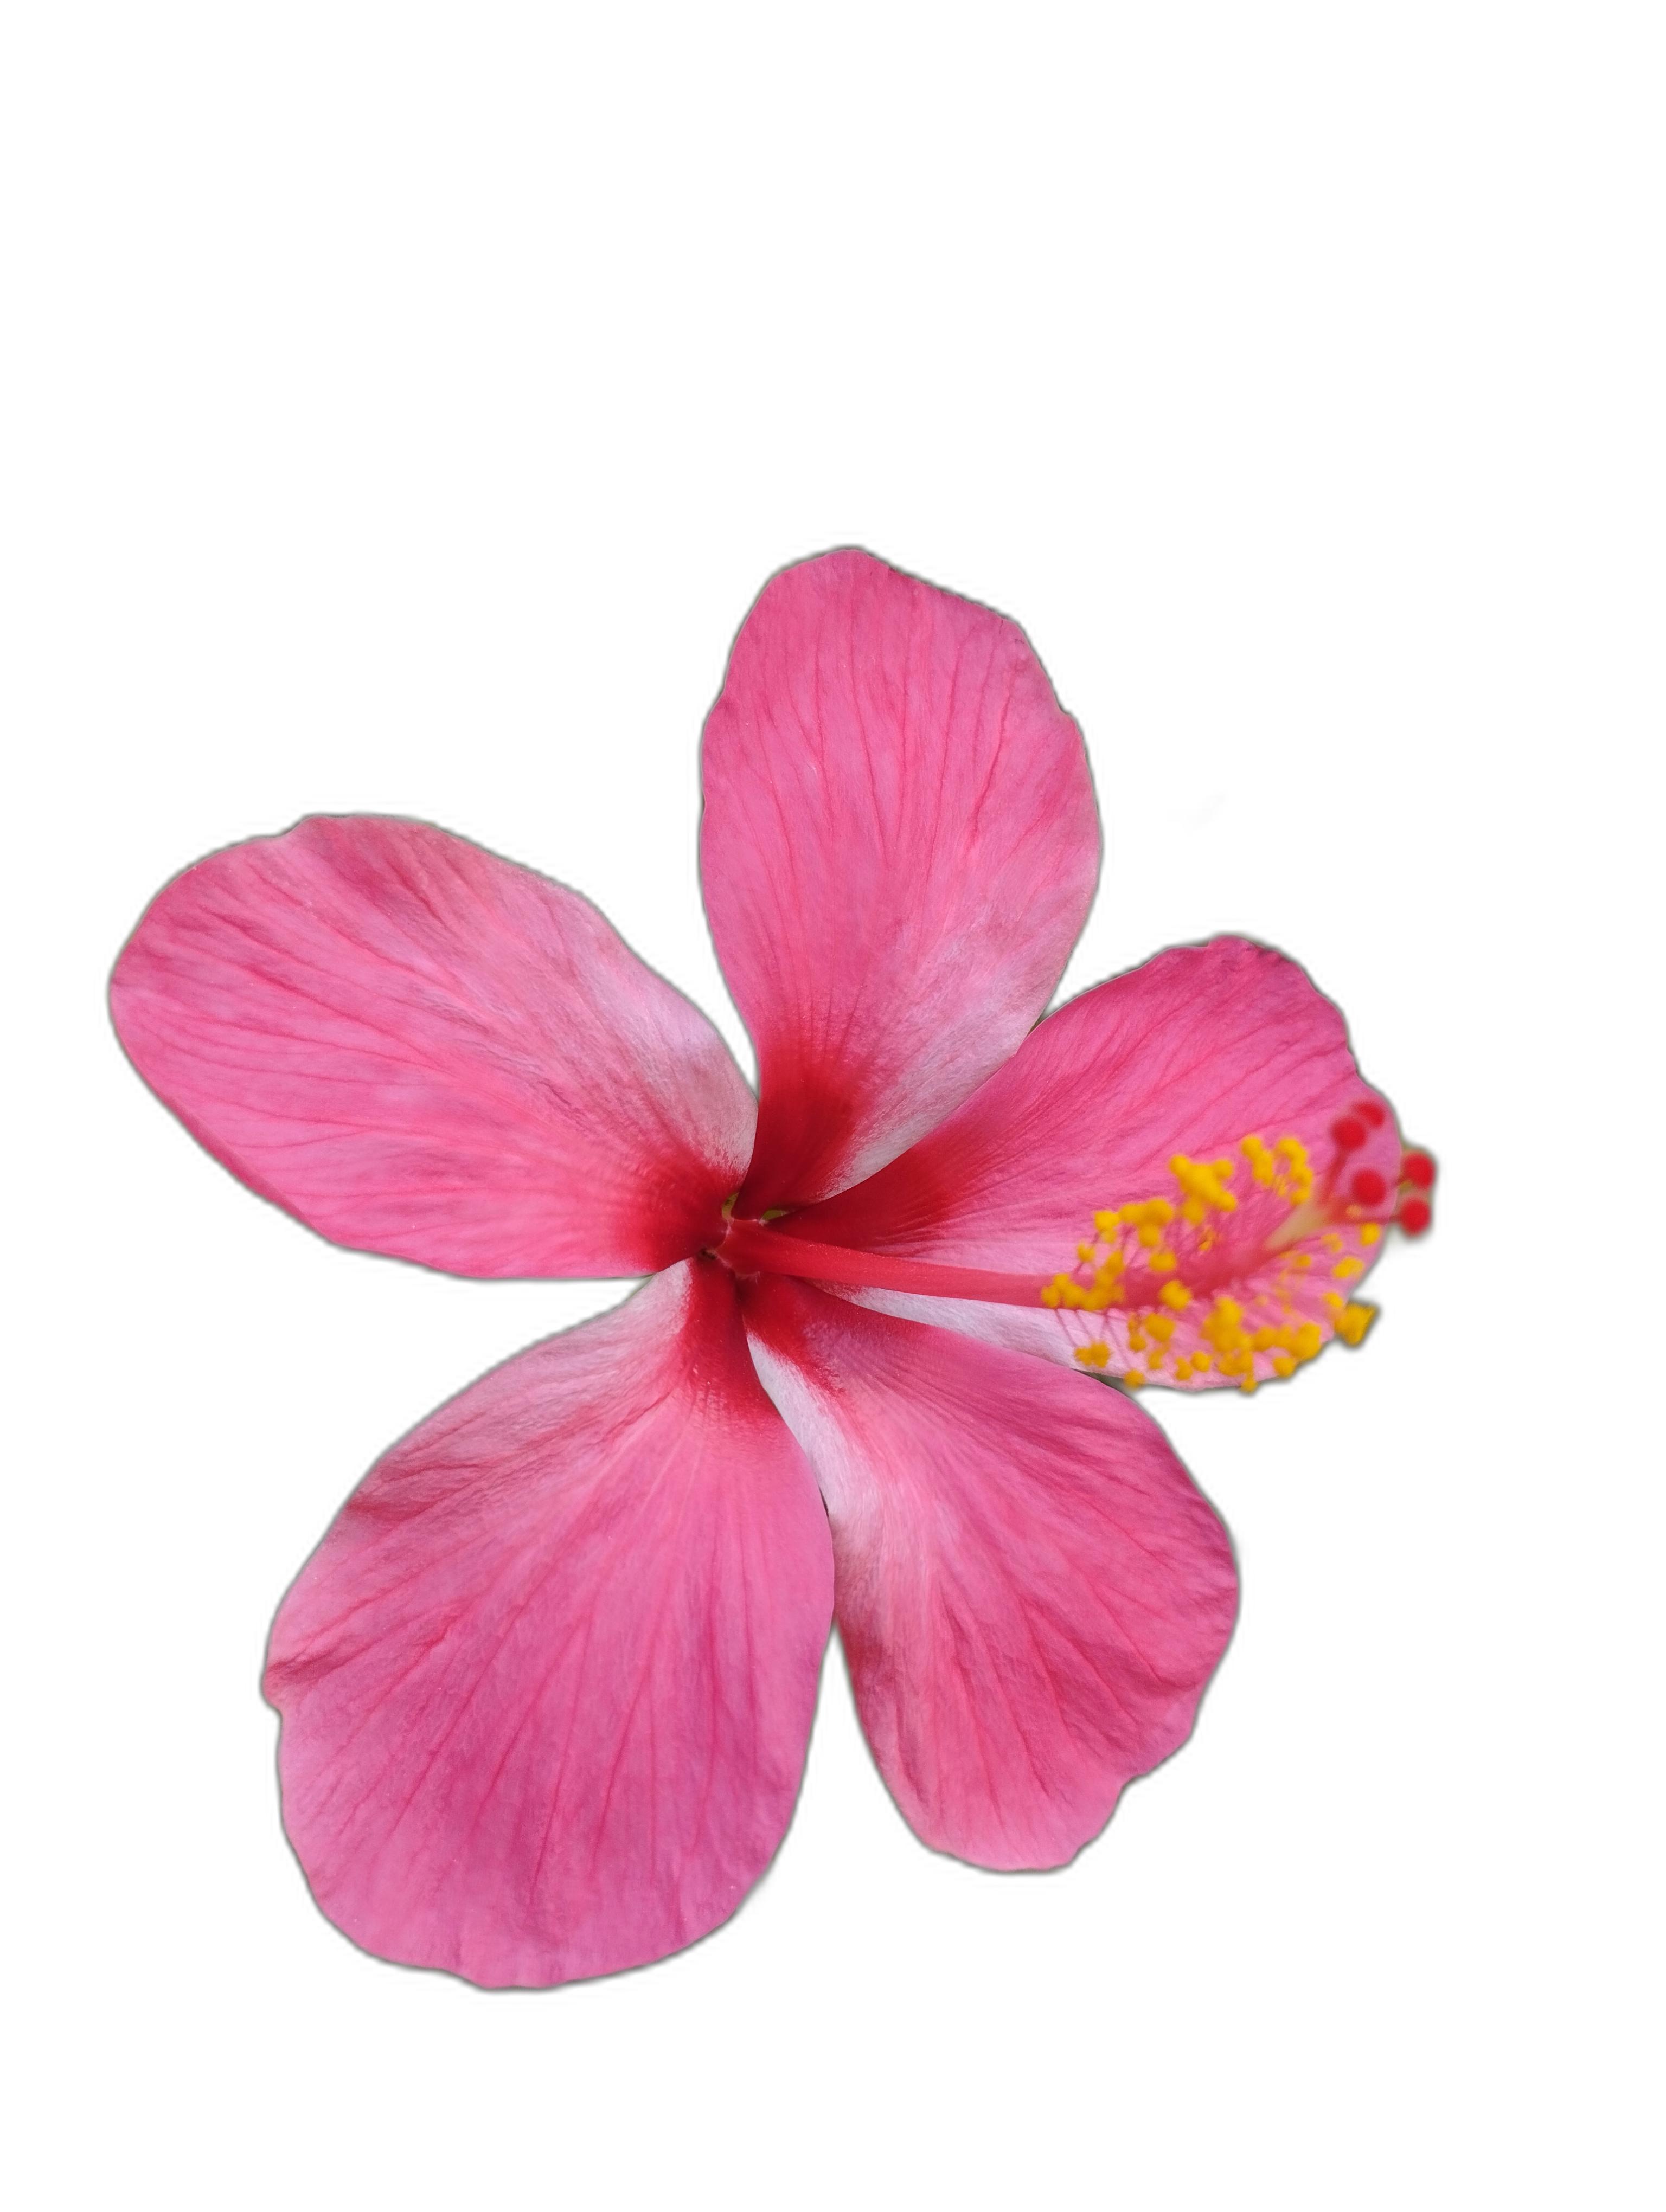
Label: Hibiscus